21 (2008 film)

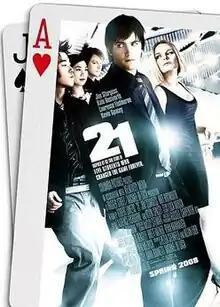
Theatrical release poster

21 is a 2008 American heist drama film directed by Robert Luketic and distributed by Sony Pictures Releasing. The film is inspired by the story of the MIT Blackjack Team as told in "Bringing Down the House", the best-selling 2003 book by Ben Mezrich. The film stars Jim Sturgess, Kevin Spacey, Laurence Fishburne, Kate Bosworth, Liza Lapira, Jacob Pitts, Aaron Yoo, and Kieu Chinh. "21" was a box office success and was the number one film in the United States and Canada during its first and second weekends of release, despite some mixed reviews.